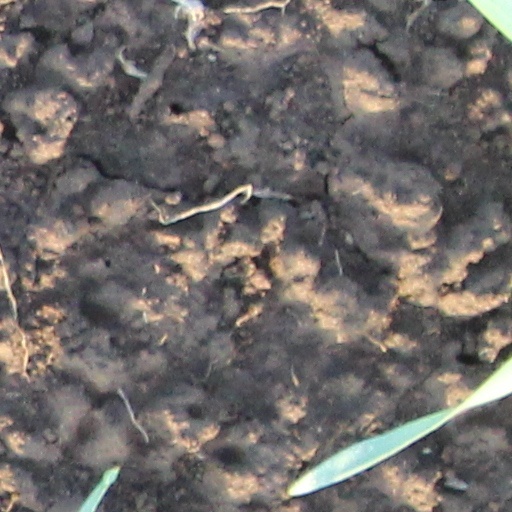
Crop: wheat